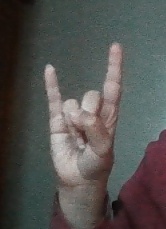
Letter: la